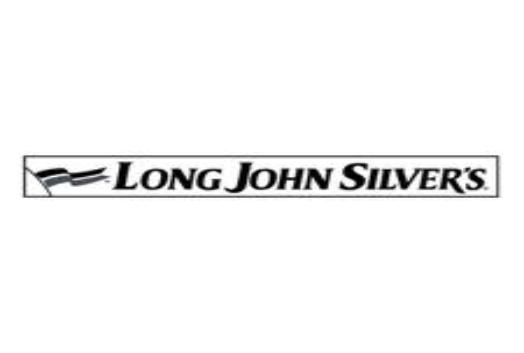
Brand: Long John Silver's
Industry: Food